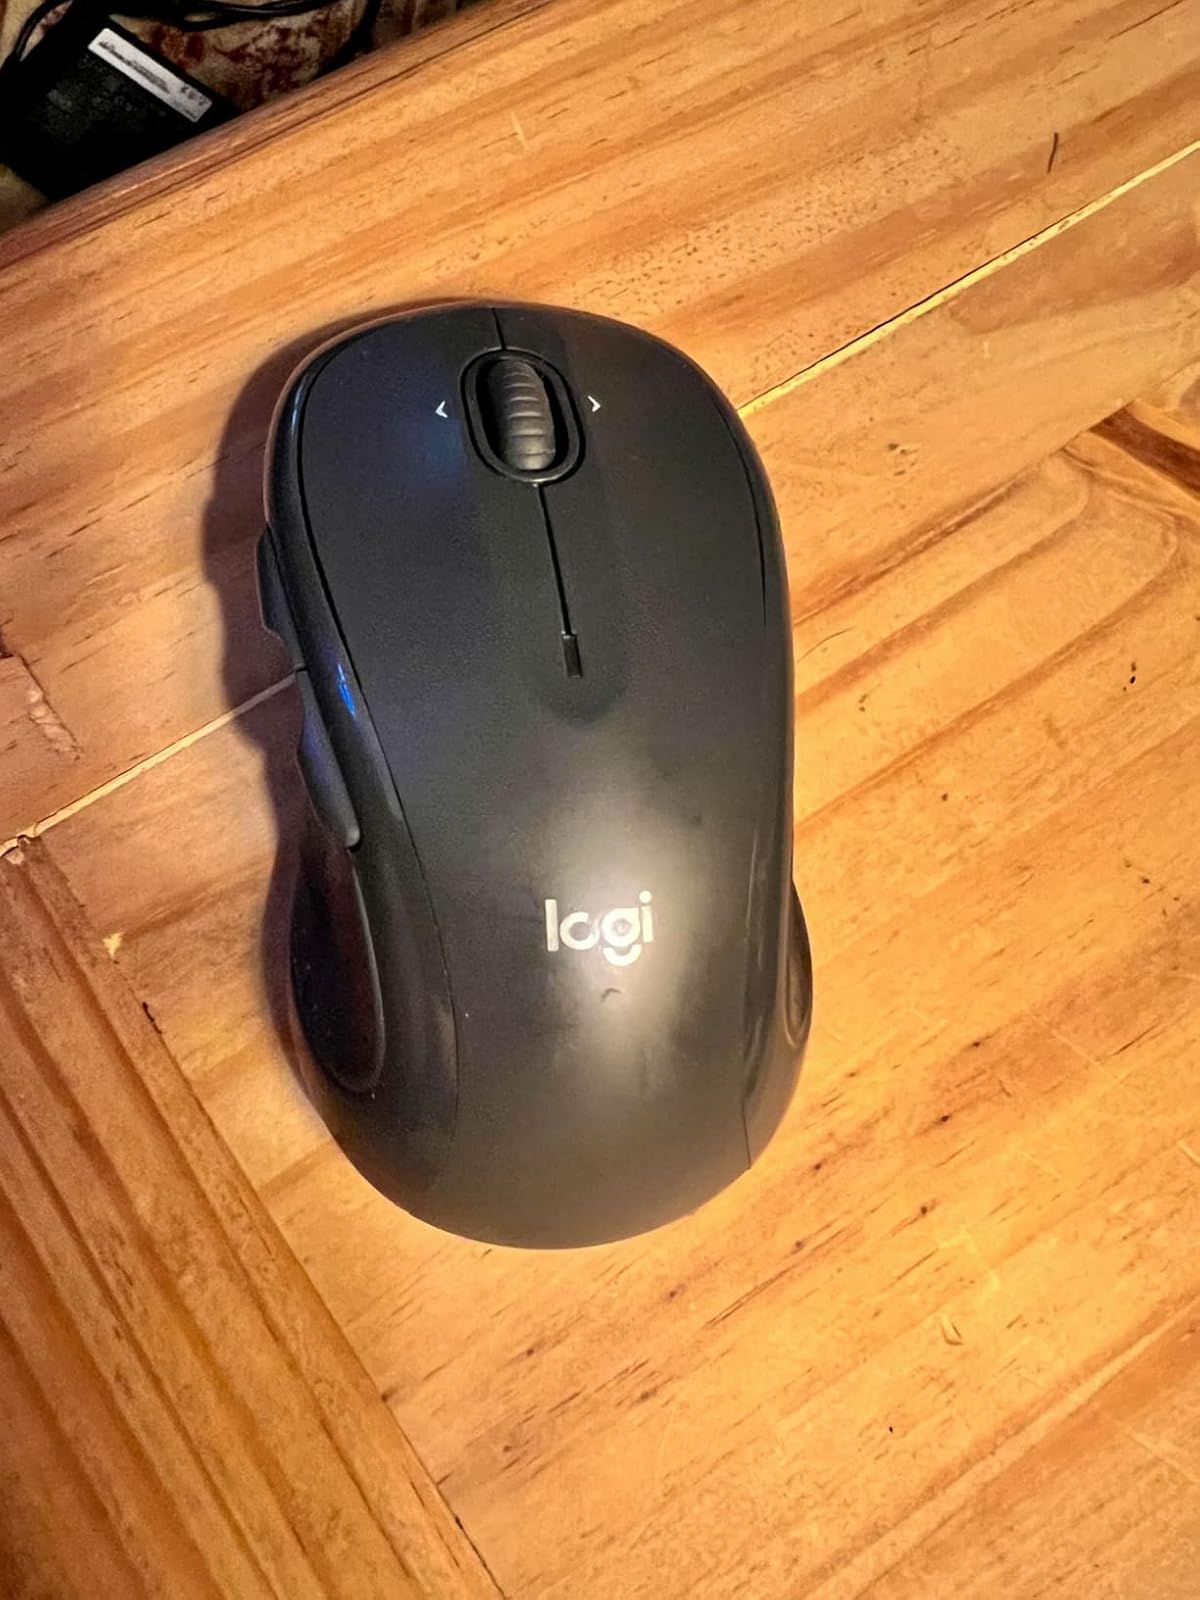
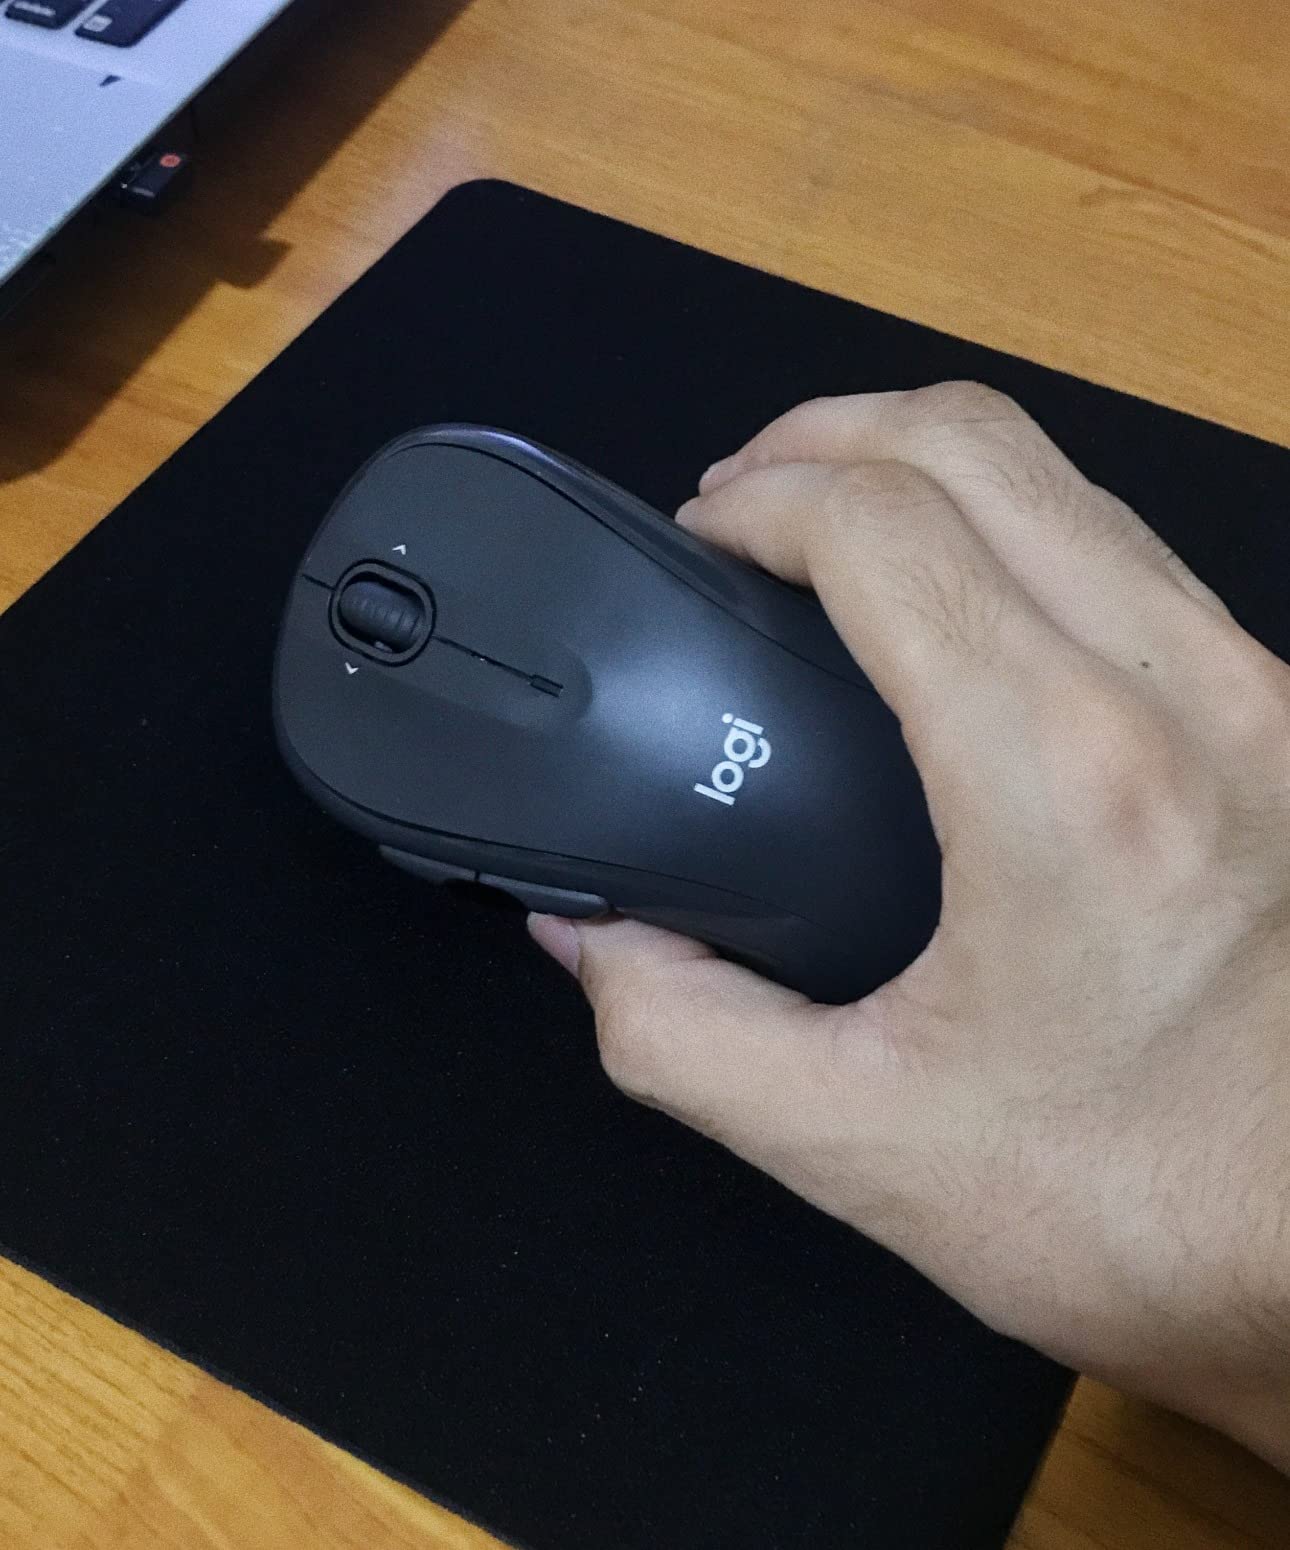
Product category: mouse
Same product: yes